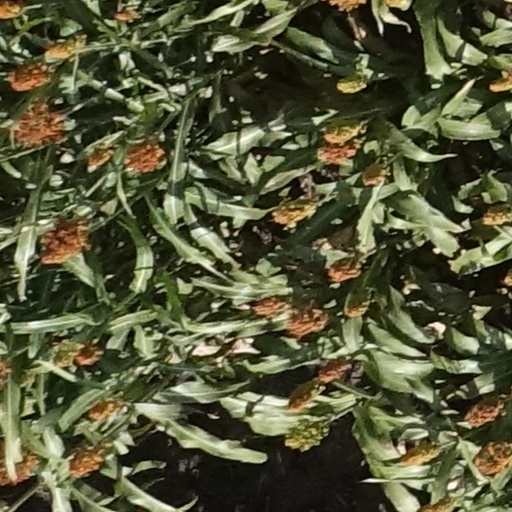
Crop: sorghum